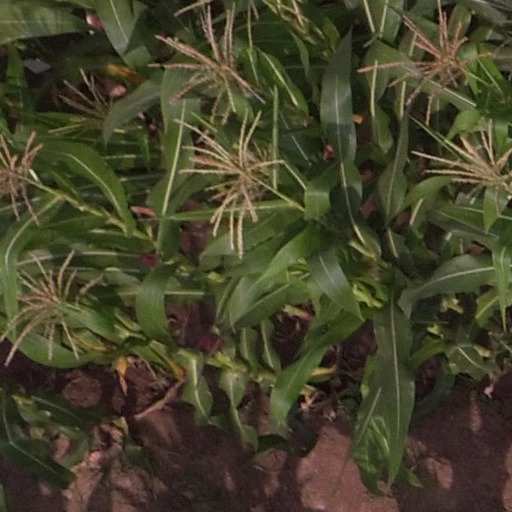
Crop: maize; corn